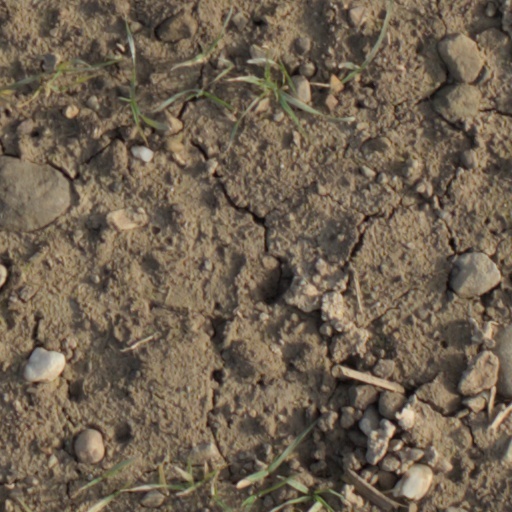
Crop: wheat